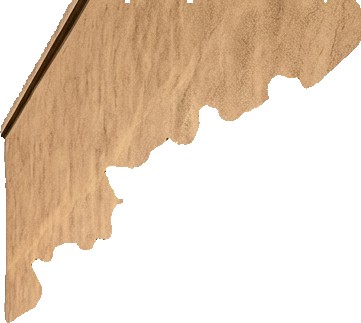
Surface category: wall